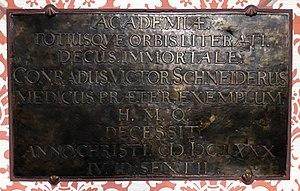
Conrad Victor Schneider est un médecin allemand.